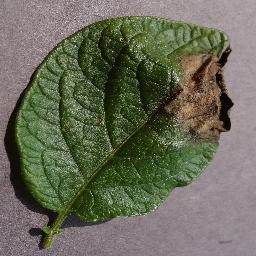
Label: Potato___Late_blight